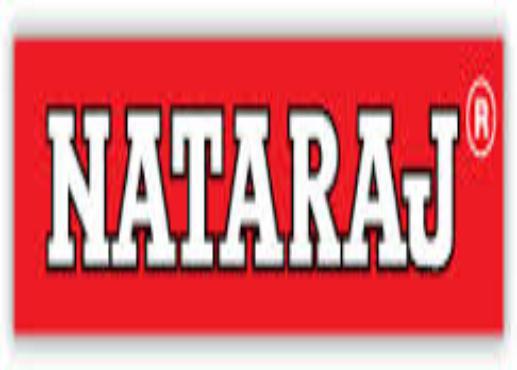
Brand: nataraj
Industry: Transportation